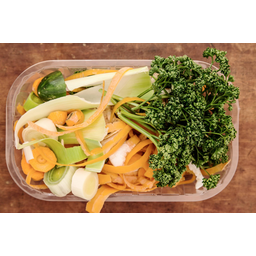
Label: generalcompost